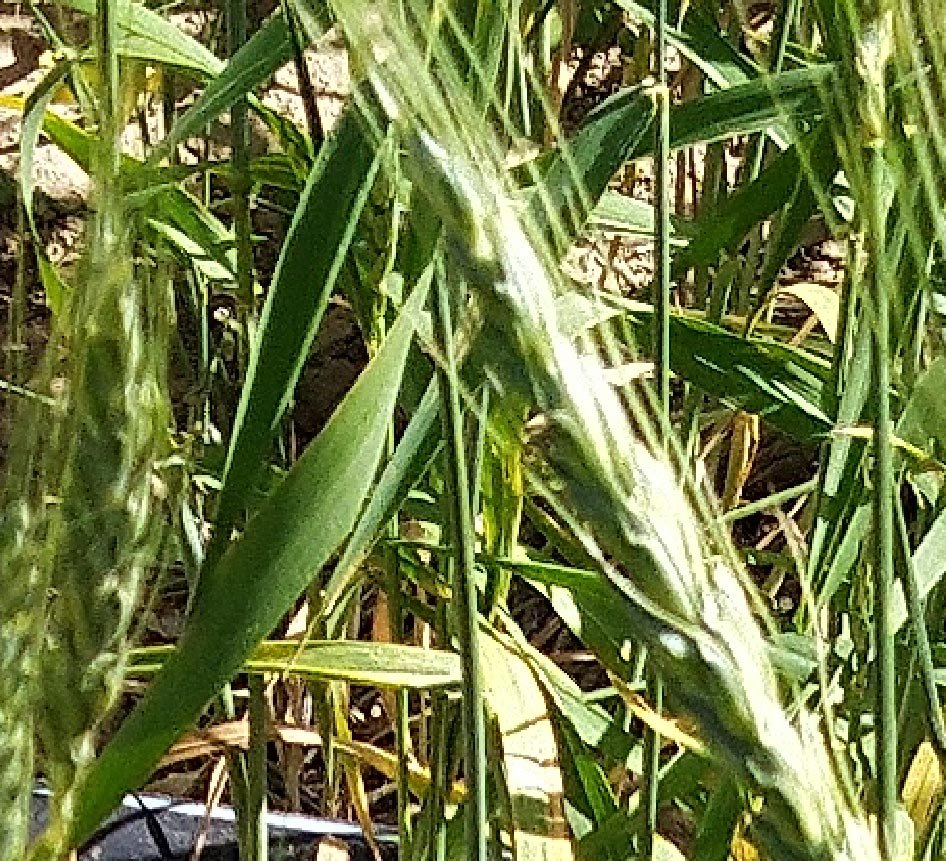
Label: Wheat___Healthy